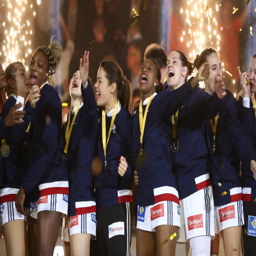
team celebrate with the trophy after final match .